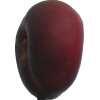
Label: nectarine_flat